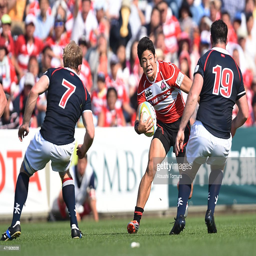
athlete runs with the ball during the game .